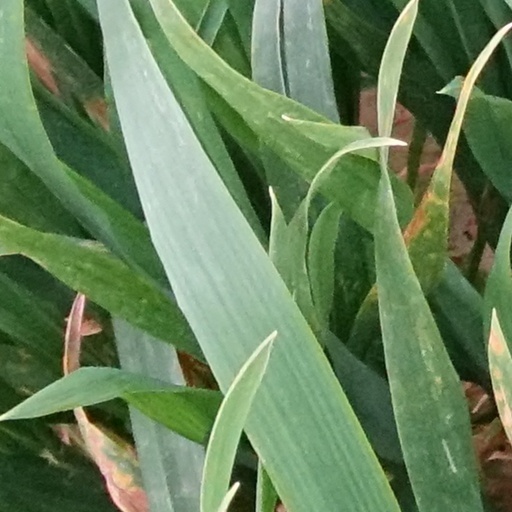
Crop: wheat